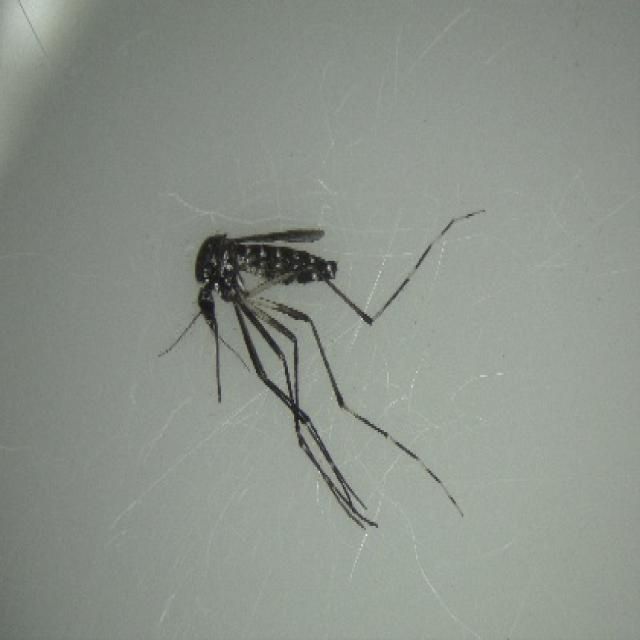
Species: aedes_albopictus